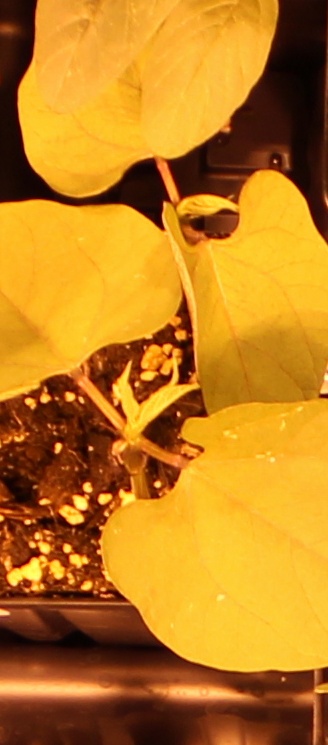
Label: Blackbean